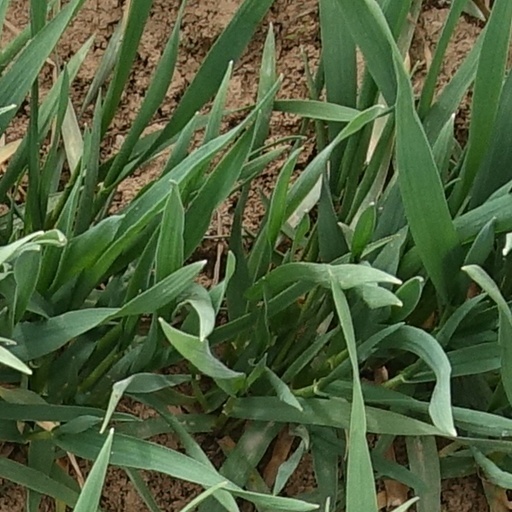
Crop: wheat